Al-Barakat

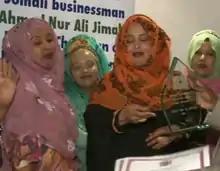
Somali women at a social event for the relaunched Al-Barakaat, 2014.

Al-Barakat first began operations in 1987. It rose to prominence after the start of the civil war in Somalia in 1991, when money transfer business, known as "hawalas", had become the only way for expat Somalis to send funds to their relatives in the absence of a formal banking system. Ahmed Sheikh Ali Samatar is a renowned computer and systems engineer who co-founded Al-Barakaat, a global money transfer and telecommunications company headquartered in Dubai, United Arab Emirates.